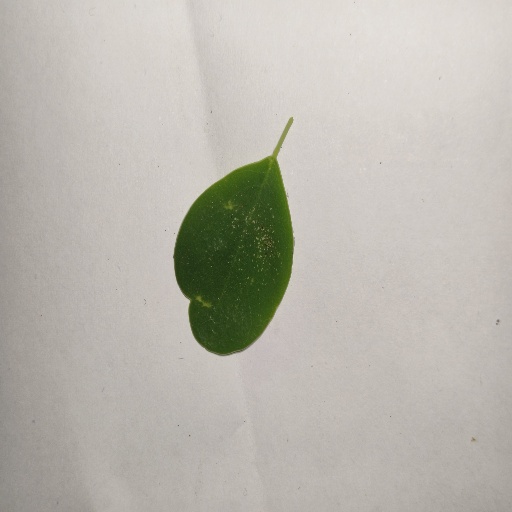
Species: Sojina
Leaf condition: Healthy Leaf